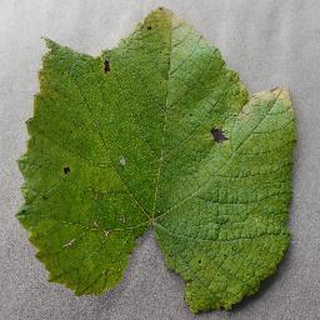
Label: grape_leaf_blight